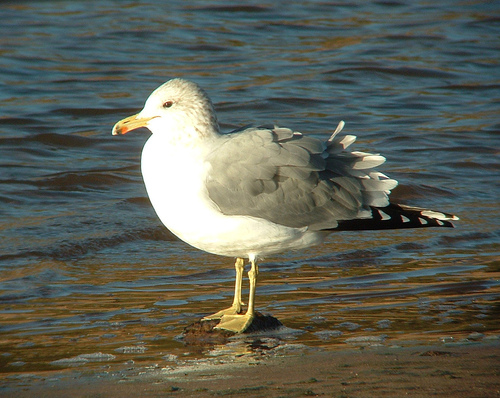
this awkward standing bird has gorgeous gray wings, stiff yellow legs and a boasting white chest.
this is a white bird with grey wings and yellow feet and beak.
this bird has a white belly and breast with a long hooked bill and gray wing.
a white bird with light gray starting at the top of its head and progressing down to its wings with a black and white rectrices.
this medium sized bird has black and white striped tail feathers and white primaries and gray secondaries and coverts.
gray and white bird with black and white stopped tail feathers.
this is a white bird with gray wings and yellow webbed feeta bird with a large orange beak, yellow feet with a yellow belly and grey wings.
this large, stout bird has webbed feet, a white belly, and grey wings.
large webbed foot, white and grey bird, with a long, narrow bill.
Species: California Gull